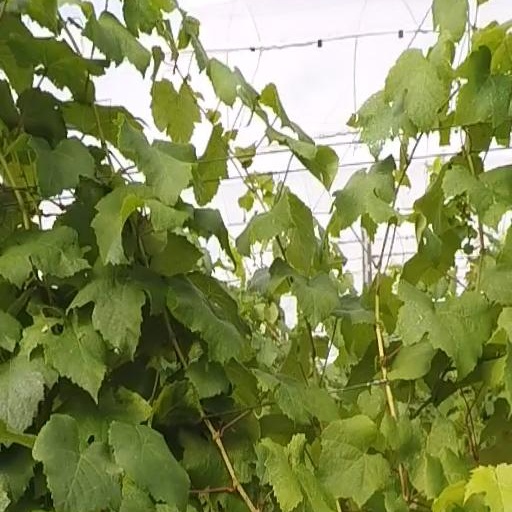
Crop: grape